Evangelical Lutheran Synod

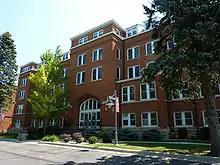
Bethany Lutheran College in Mankato, Minnesota

In 1927, the ELS formed Bethany Lutheran College in Mankato, Minnesota. In 1946, it established its own seminary, also in Mankato, called Bethany Lutheran Theological Seminary. Throughout its history, ELS congregations have actively sponsored Christian elementary schools.